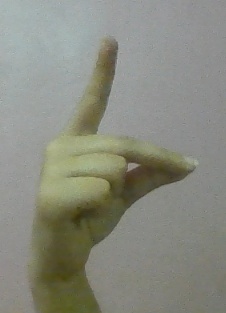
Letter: ta